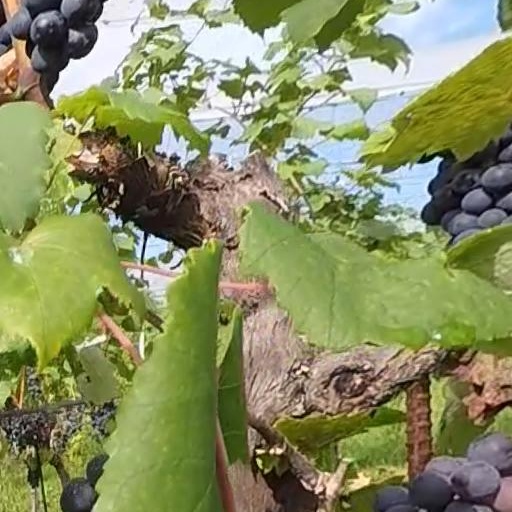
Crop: grape